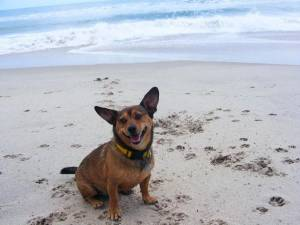
Breed: chihuahua